Schüpfen

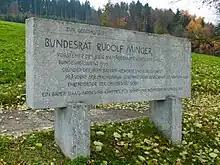
Rudolf Minger memorial in Schüpfen

The entire village of Schwanden and the hamlet of Winterswil are designated as part of the Inventory of Swiss Heritage Sites.